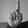
ASL letter: D